Bil'in, Gaza

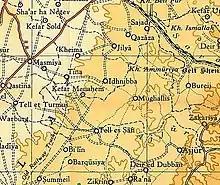
Bil'in 1945 1:250,000 (bottom left quadrant)

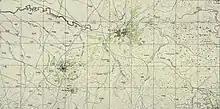
Bil'in 1948 1:20,000

In 1992 the village site was described: "All that remains is the rubble of a few houses, with wild herbs and thorns growing on the site, along with some trees and cactus plants. The site is surrounded by barbed wire. Parts of the surrounding land are planted with mango trees and grapes, while others serve as pastures."